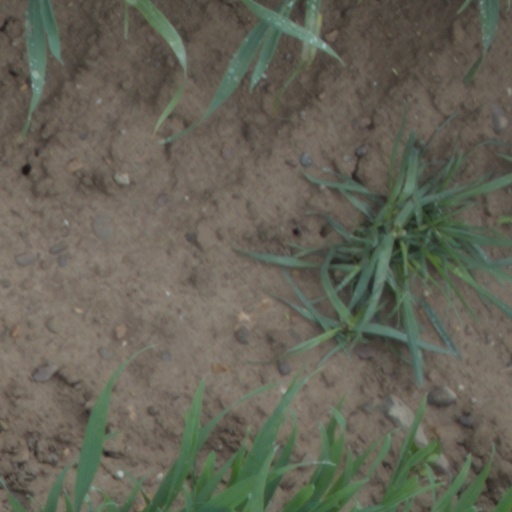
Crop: wheat